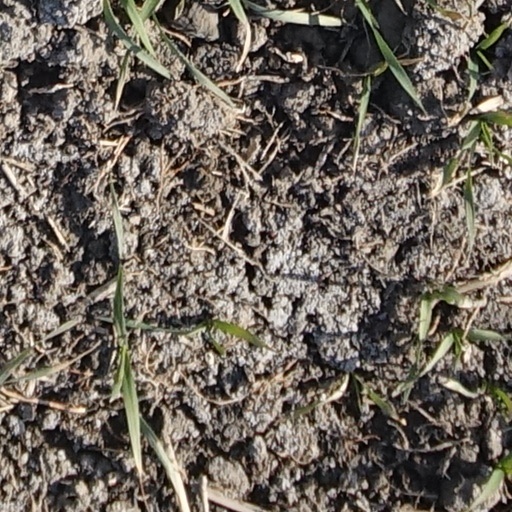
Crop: wheat